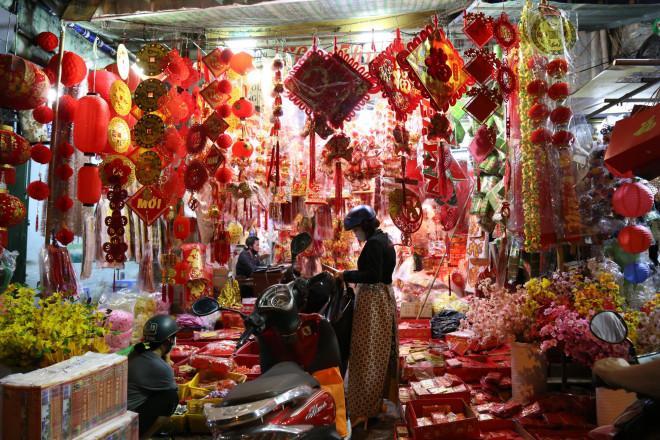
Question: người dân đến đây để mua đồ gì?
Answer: họ mua đồ trang trí tết